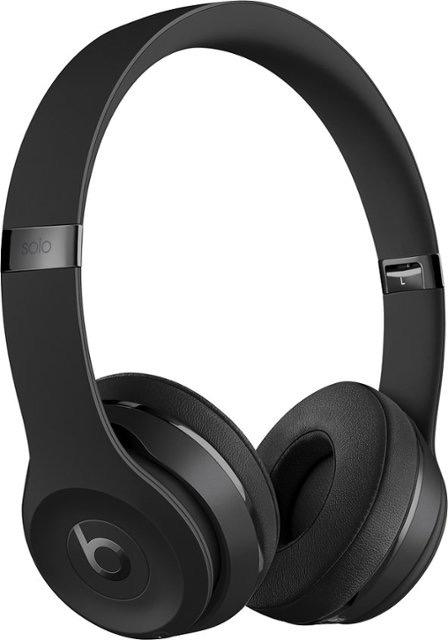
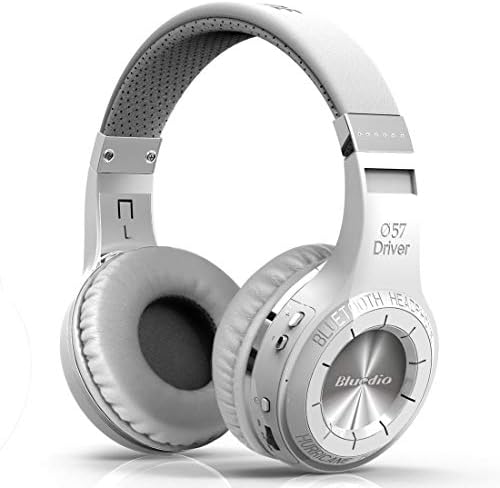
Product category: headphones
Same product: no